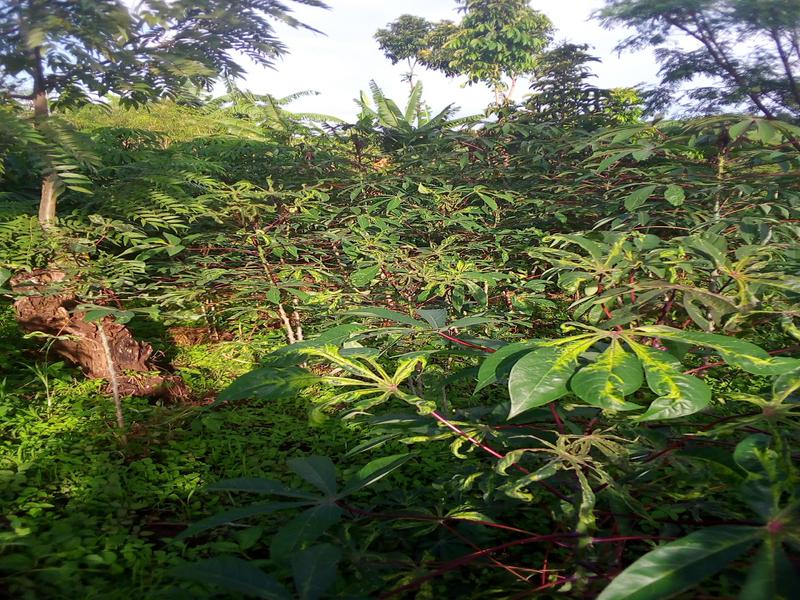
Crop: cassava
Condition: mosaic_disease